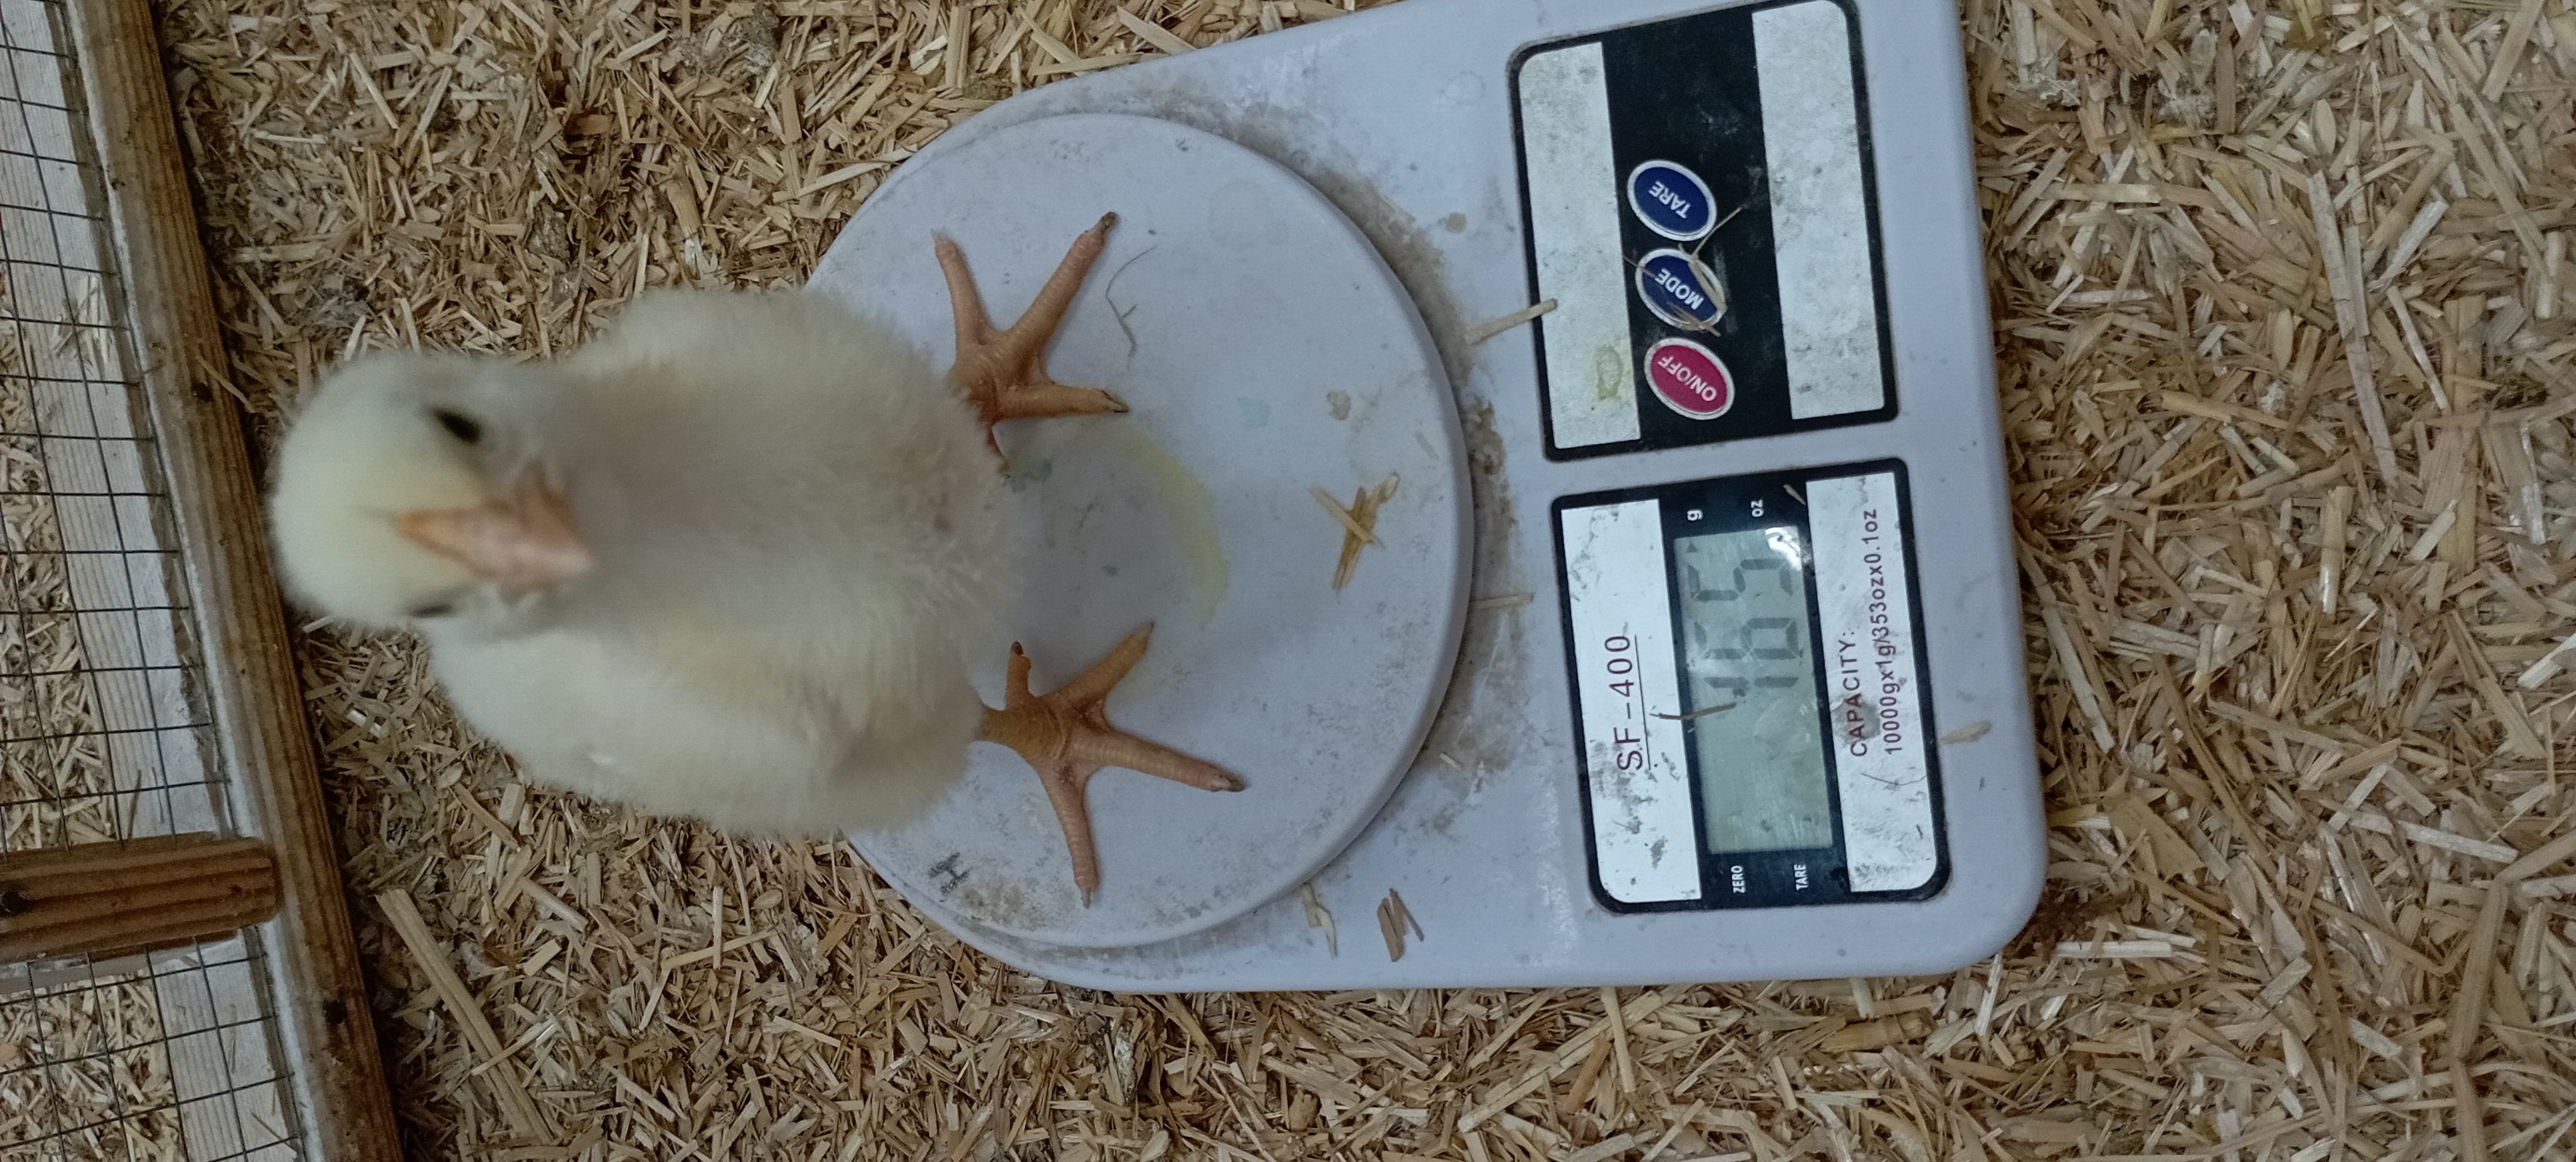
Weight: 165 g